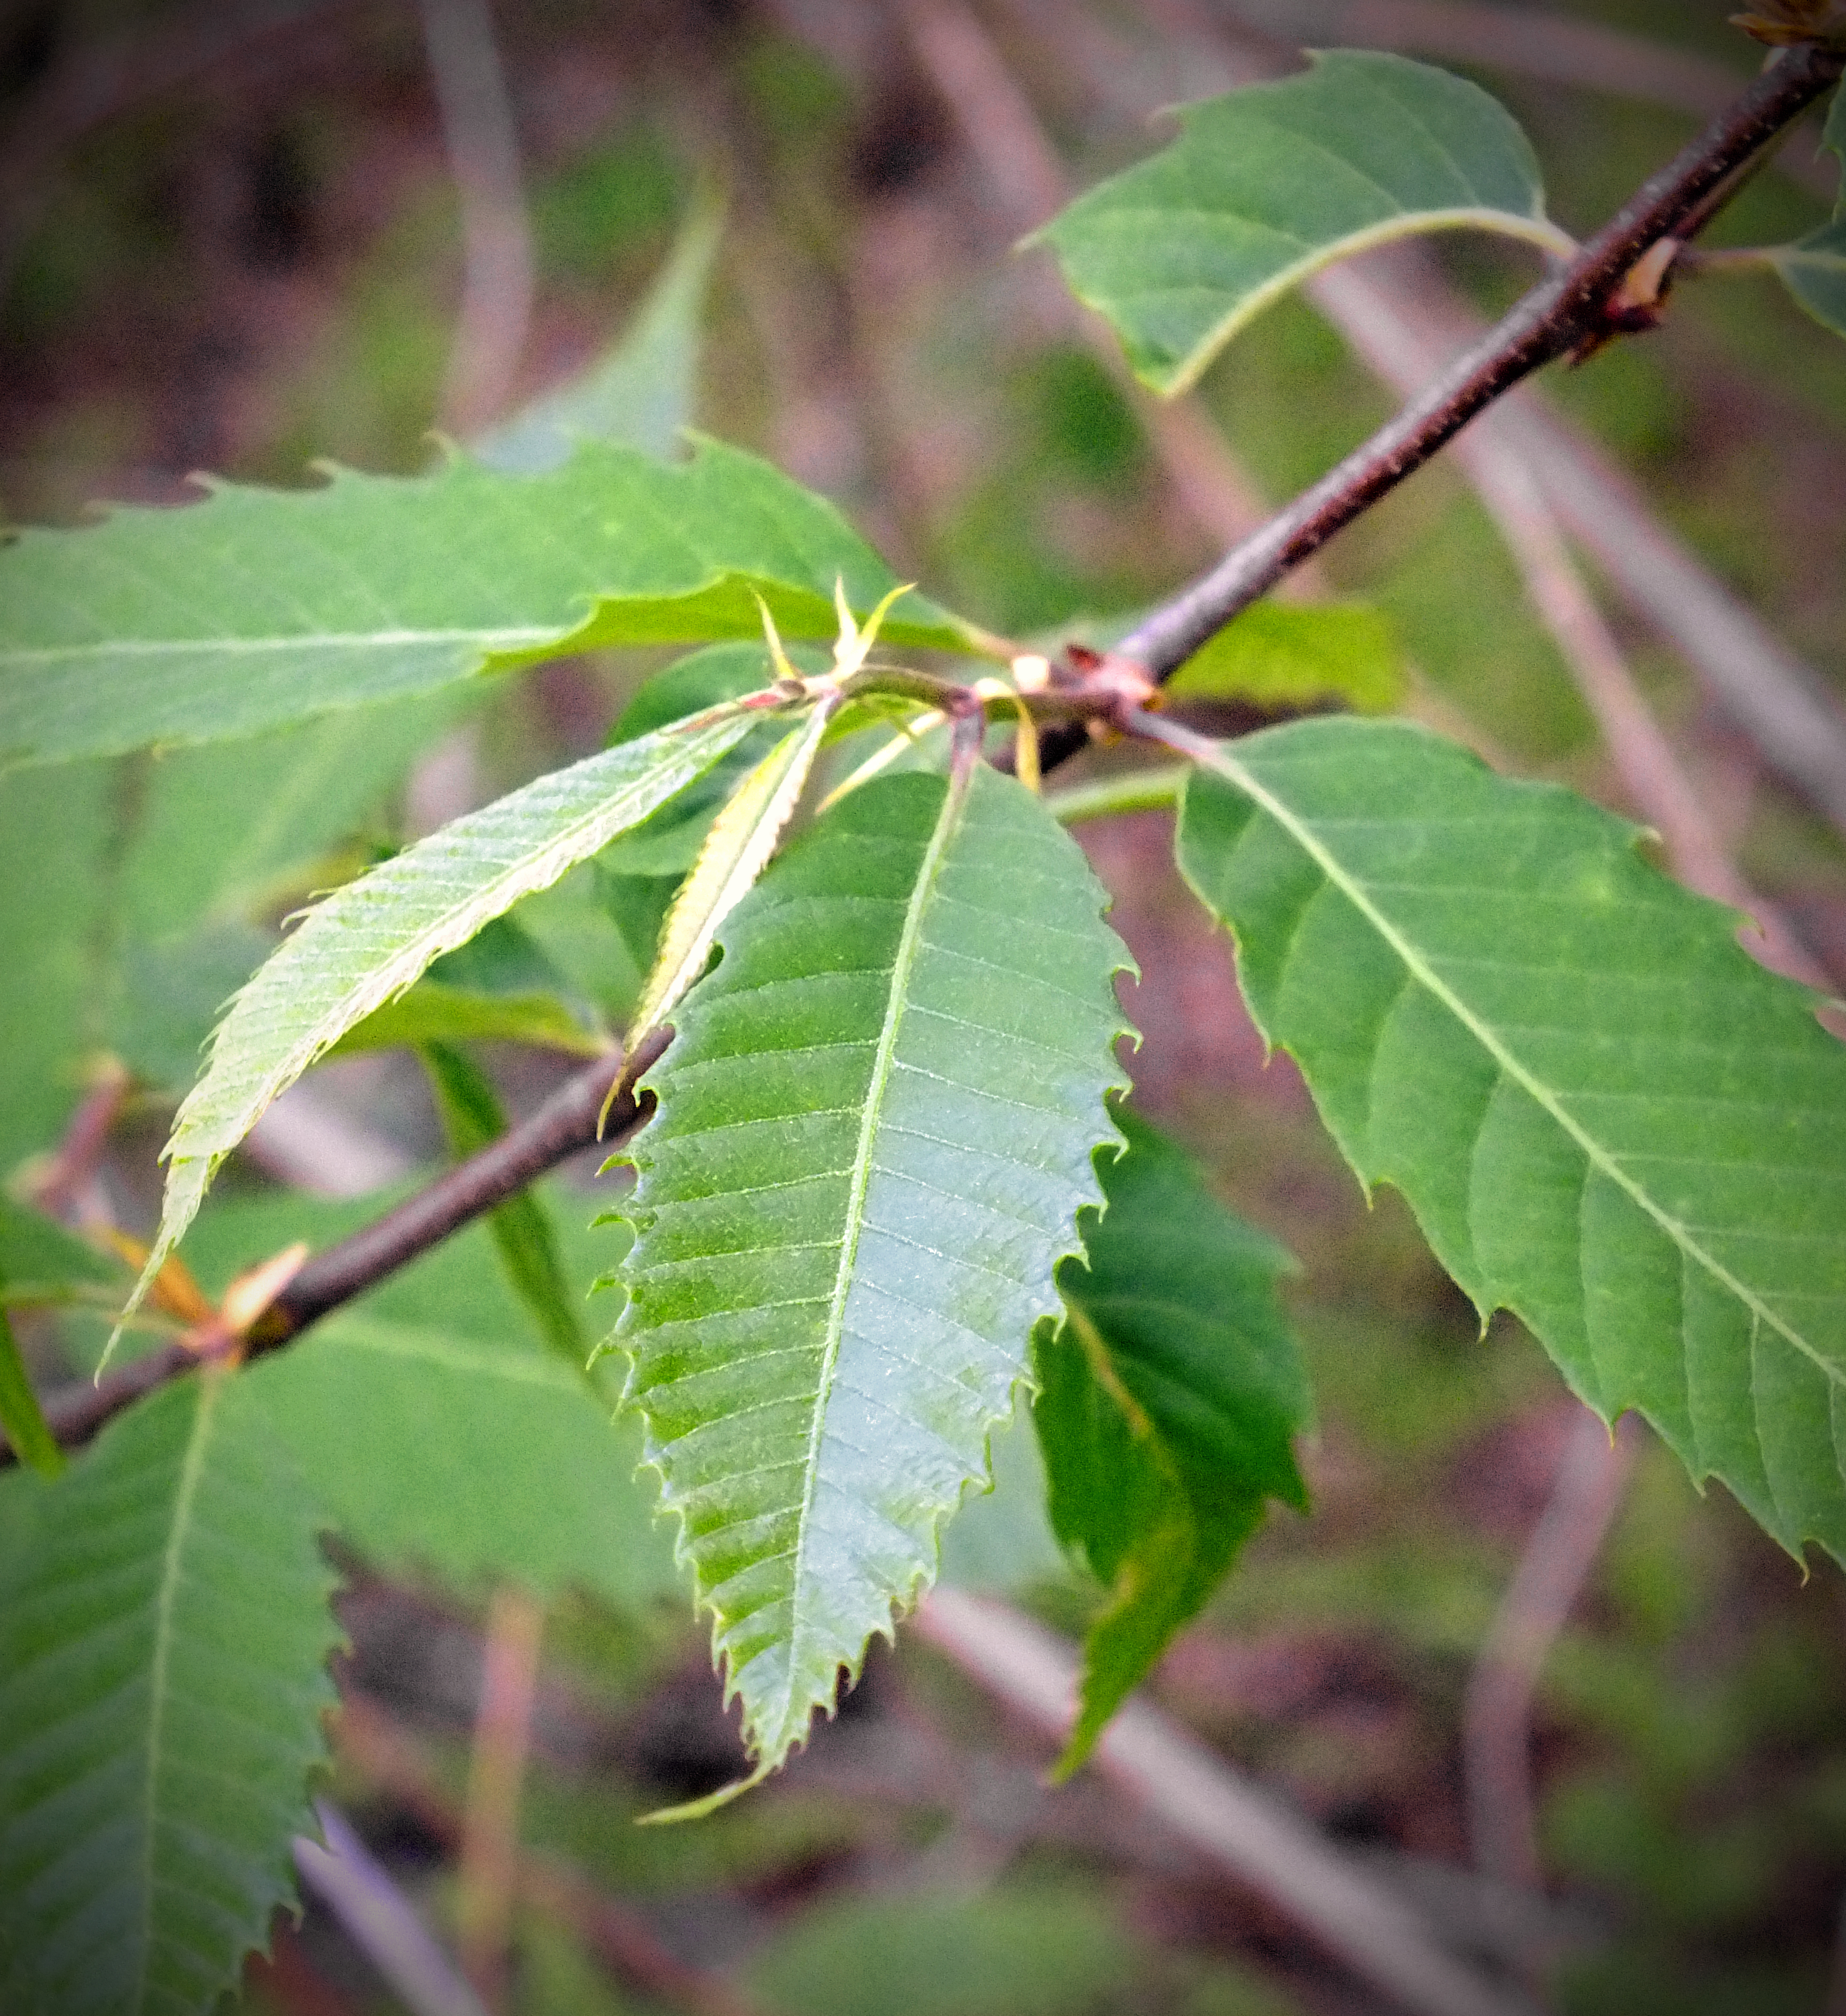
tree, nature, branch, plant, leaf, flower, spring, green, produce, botany, leaves, creativecommons, shrub, branches, deciduous, pennsylvania, lackawannacounty, lackawannastateforest, pinchotstateforest, americanchestnut, castaneadentata, flowering plant, plant stem, woody plant, land plant